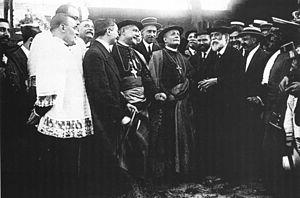
La Sagrada Família, Temple Expiatori de la Sagrada Família de son nom complet en catalan, ou Templo Expiatorio de la Sagrada Familia en espagnol est une basilique de Barcelone dont la construction a commencé en 1882.
Antoni Gaudí i Cornet né le 25 juin 1852 à Reus ou Riudoms et mort le 10 juin 1926 à Barcelone, est un architecte catalan de nationalité espagnole et principal représentant du modernisme catalan. Son travail a marqué de façon durable l'architecture de Barcelone et constitue une « contribution créative exceptionnelle […] au développement de l'architecture et des techniques de construction ». À ce titre, sous le nom d'« Œuvres de Gaudí », sept de ses œuvres ont été inscrites par l'UNESCO au patrimoine mondial de l'Humanité : le parc Güell, le palais Güell, la Casa Milà, la Casa Vicens, la façade de la Nativité et la crypte de la Sagrada Família, la Casa Batlló et la crypte de la Colonia Güell.